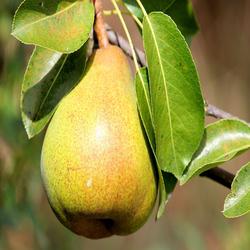
Label: Pear